WWLS-FM

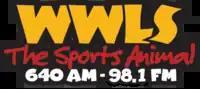
Former logo used between July 9, 2008, and April 2, 2012

On October 23, 2006, WWLS (then at 104.9 FM) switched signals with sister station KKWD and moved to the 97.9 frequency. On July 9, 2008, WWLS upgraded its signal to 31,000 watts ERP and moved from 97.9 to 98.1 FM.